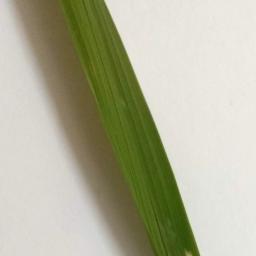
Label: Rice___Healthy